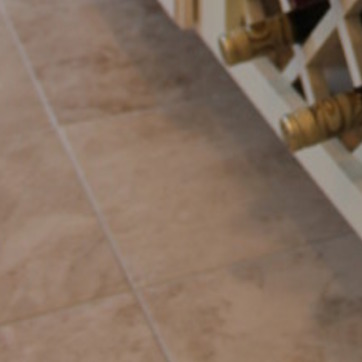
Material: tile